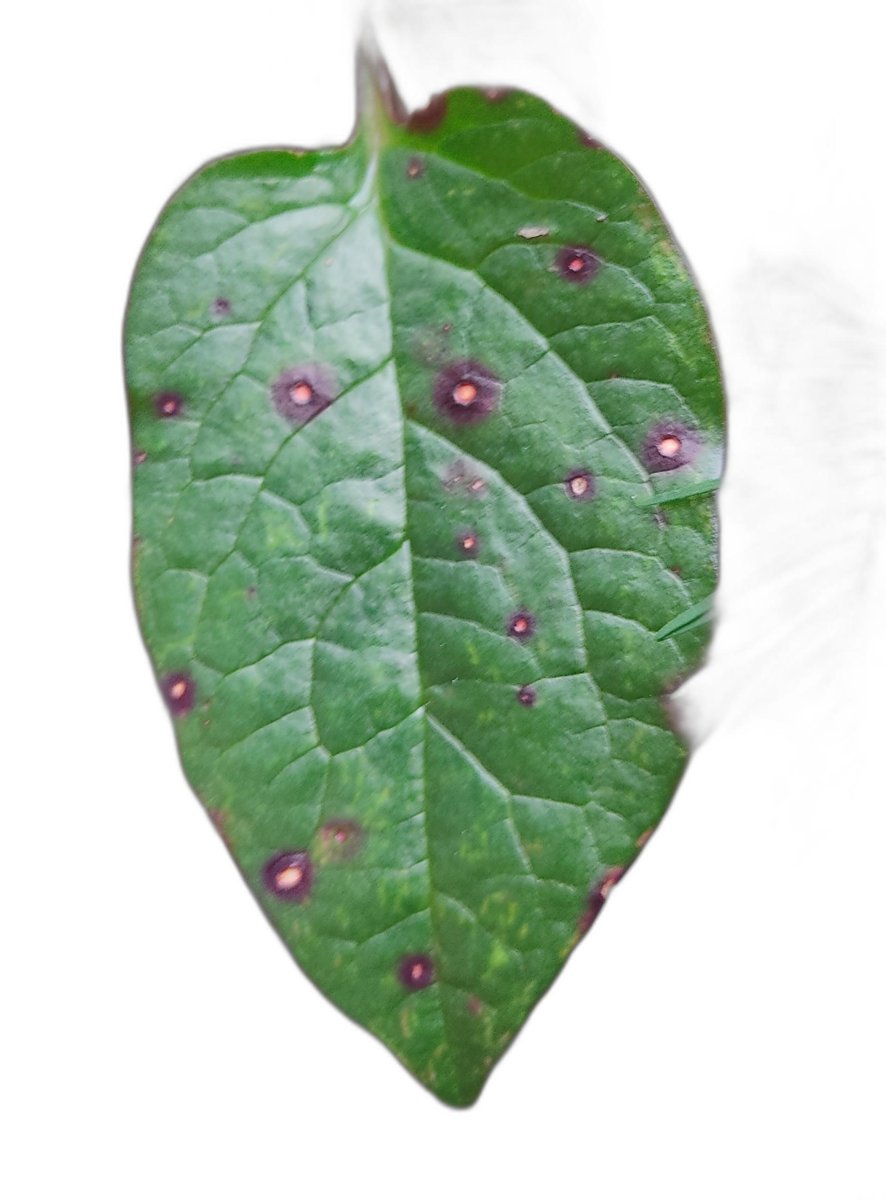
Label: Bacterial-Spot